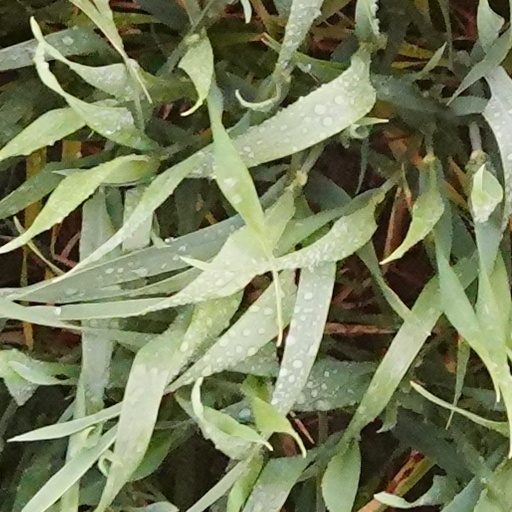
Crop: wheat